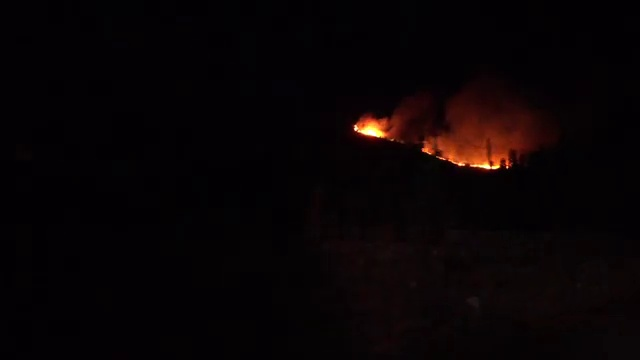
Fire: yes
Smoke: yes